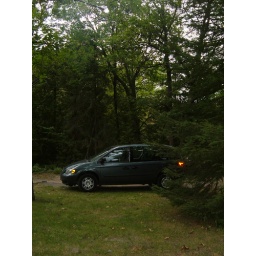
The car in the forest